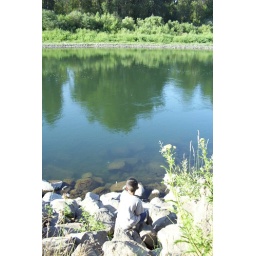
A boy by a river at a rest stop in Oregon, July 2002